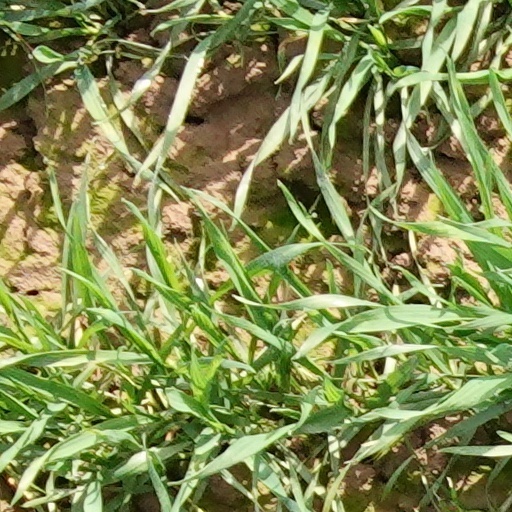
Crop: wheat